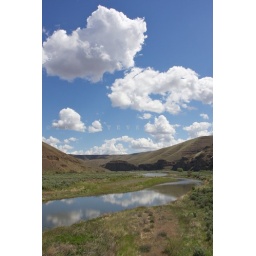
The blue sky and clouds reflect in the John Day River, Oregon.